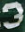
Number: 3